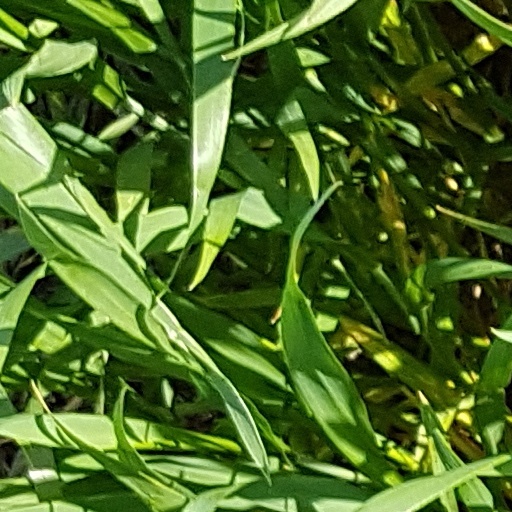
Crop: wheat